Winterport, Maine

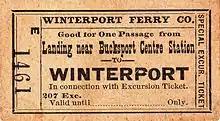
Winterport Ferry Co. ticket for travel between Winterport and Bucksport in the 1920s

The town is crossed by U.S. Route 1A, as well as Maine State Route 69 and Maine State Route 139. It borders the towns of Frankfort to the south, Monroe to the west, and Hampden and Newburgh to the north. Bucksport lies across the Penobscot River to the east which prior to the opening of the Waldo-Hancock Bridge in 1931 was reached from Winterport by way of the Winterport Ferry Co.